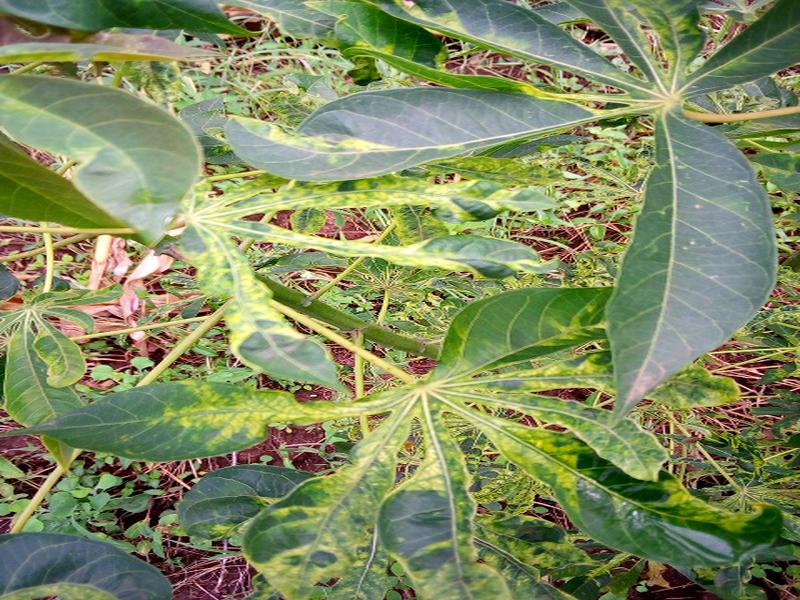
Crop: cassava
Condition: mosaic_disease